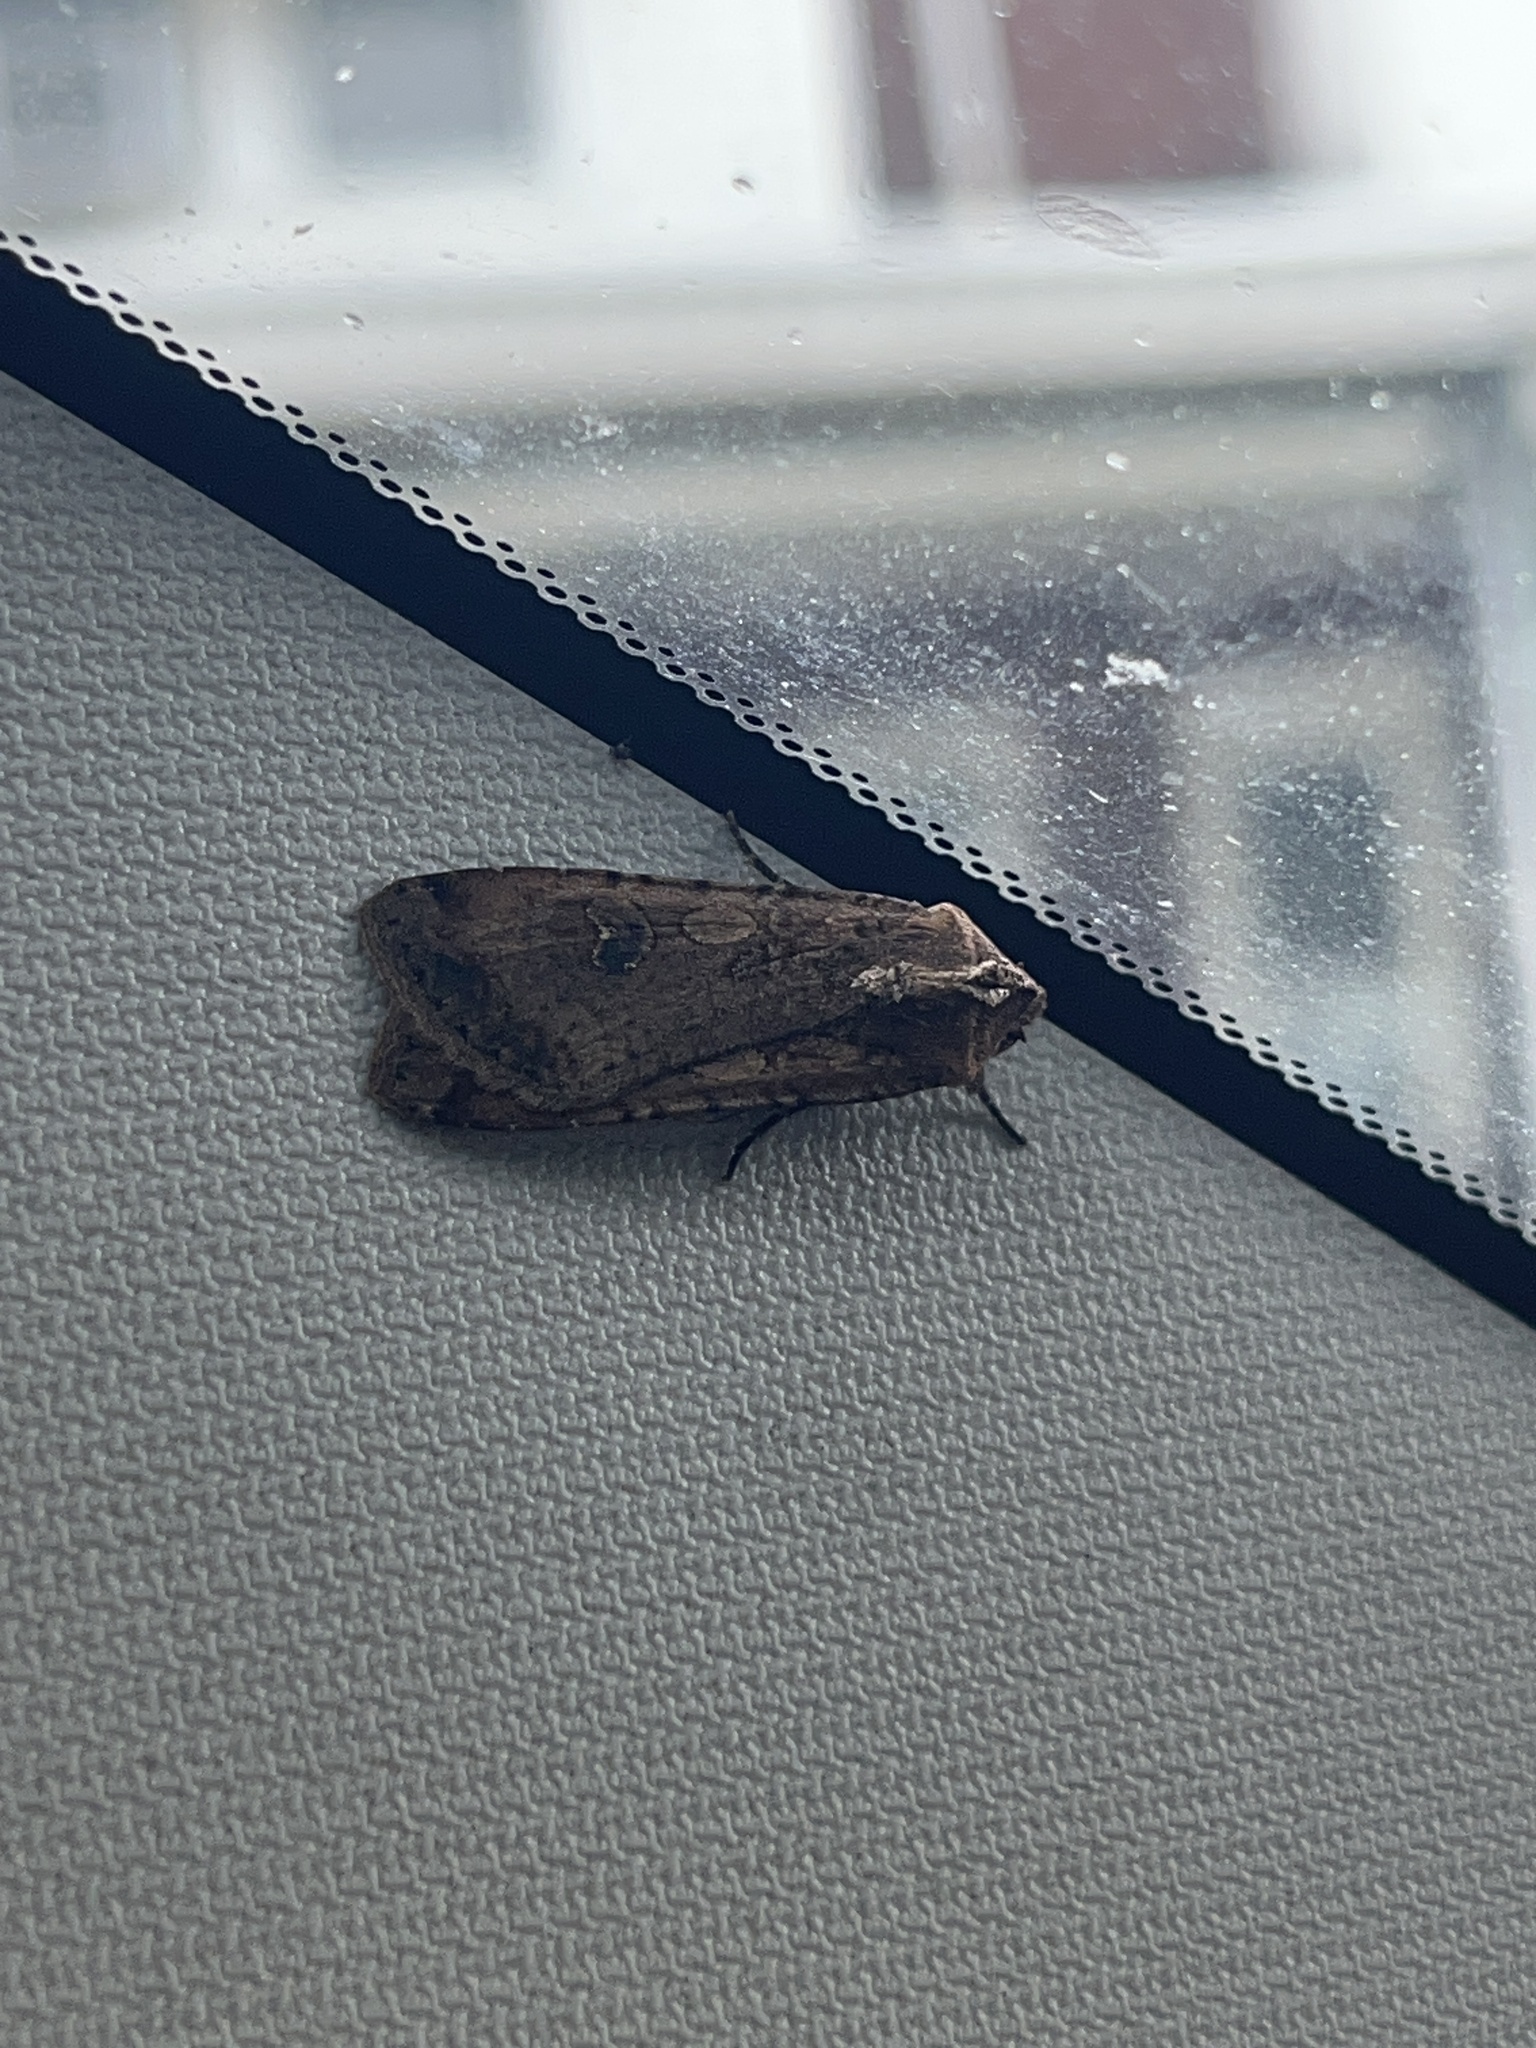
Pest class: cutworms